Roman Catholic Diocese of Krishnagar

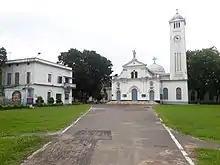
Front view of the Diocese

The Roman Catholic Diocese of Krishnagar is a diocese located in the city of Krishnagar in the ecclesiastical province of Calcutta in India.